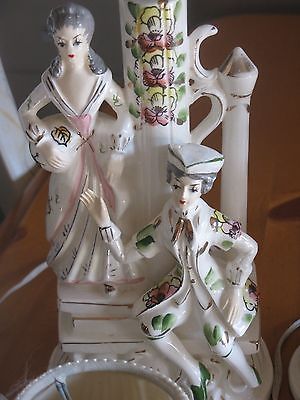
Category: lamp